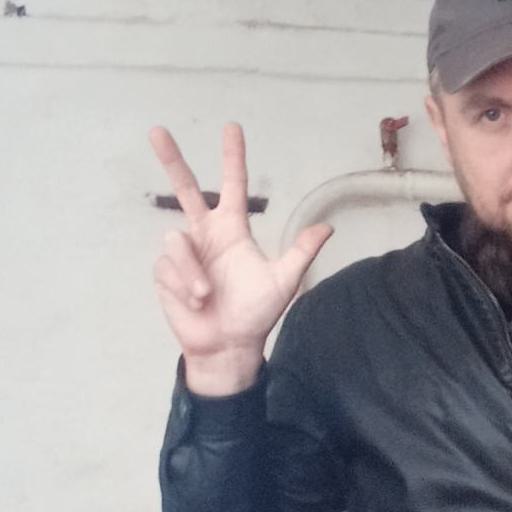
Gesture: three2